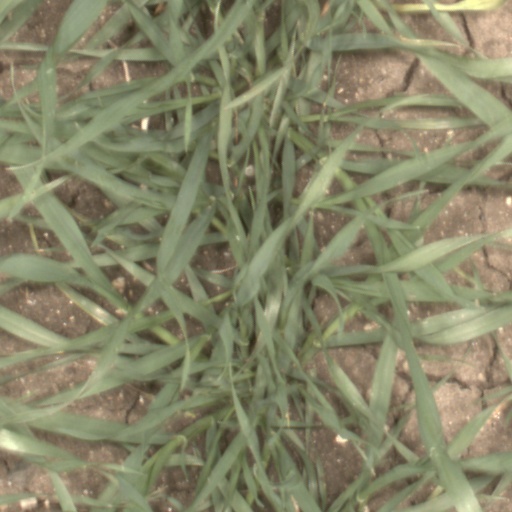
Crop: wheat